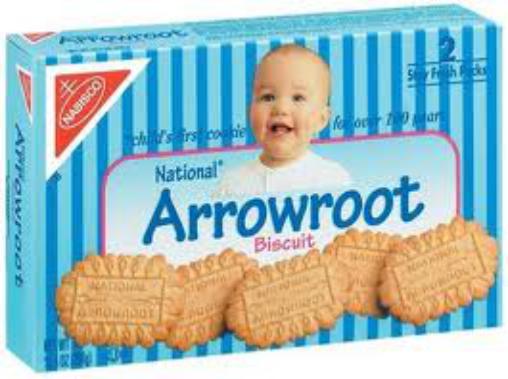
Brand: Arrowroot biscuits
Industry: Food